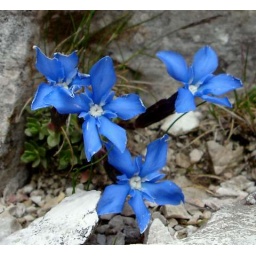
Beautiful blue flowers that i passed very high up on a tiny little ledge on a rock route in the Dolomites